Feminism in Latin America

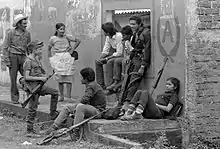
Men and Women both participated in revolutions that presented Revolutionary Feminism. These soldiers are fighting in the civil war in El Salvador.

Some experts, such as Julie Shayne, believe that in Latin America the phenomenon of female, feminism movements should be called "revolutionary feminism". Julie Shayne argues that a revolutionary feminism is one born of revolutionary mobilization.